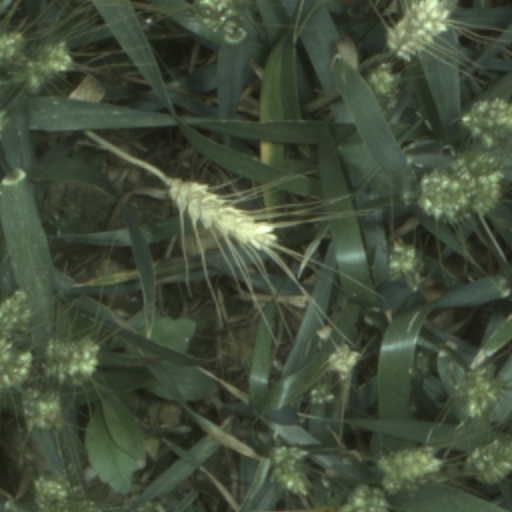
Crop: wheat